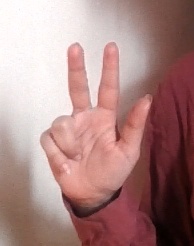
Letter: al